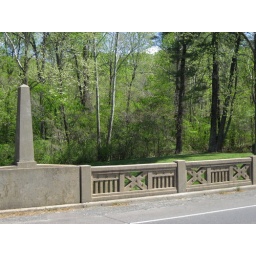
The modern highway bridge over the Appomattox River incorporates both Union and Confederate symbols.